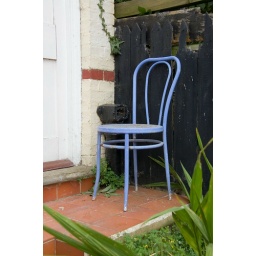
A purple chair spotted in Cambridge.